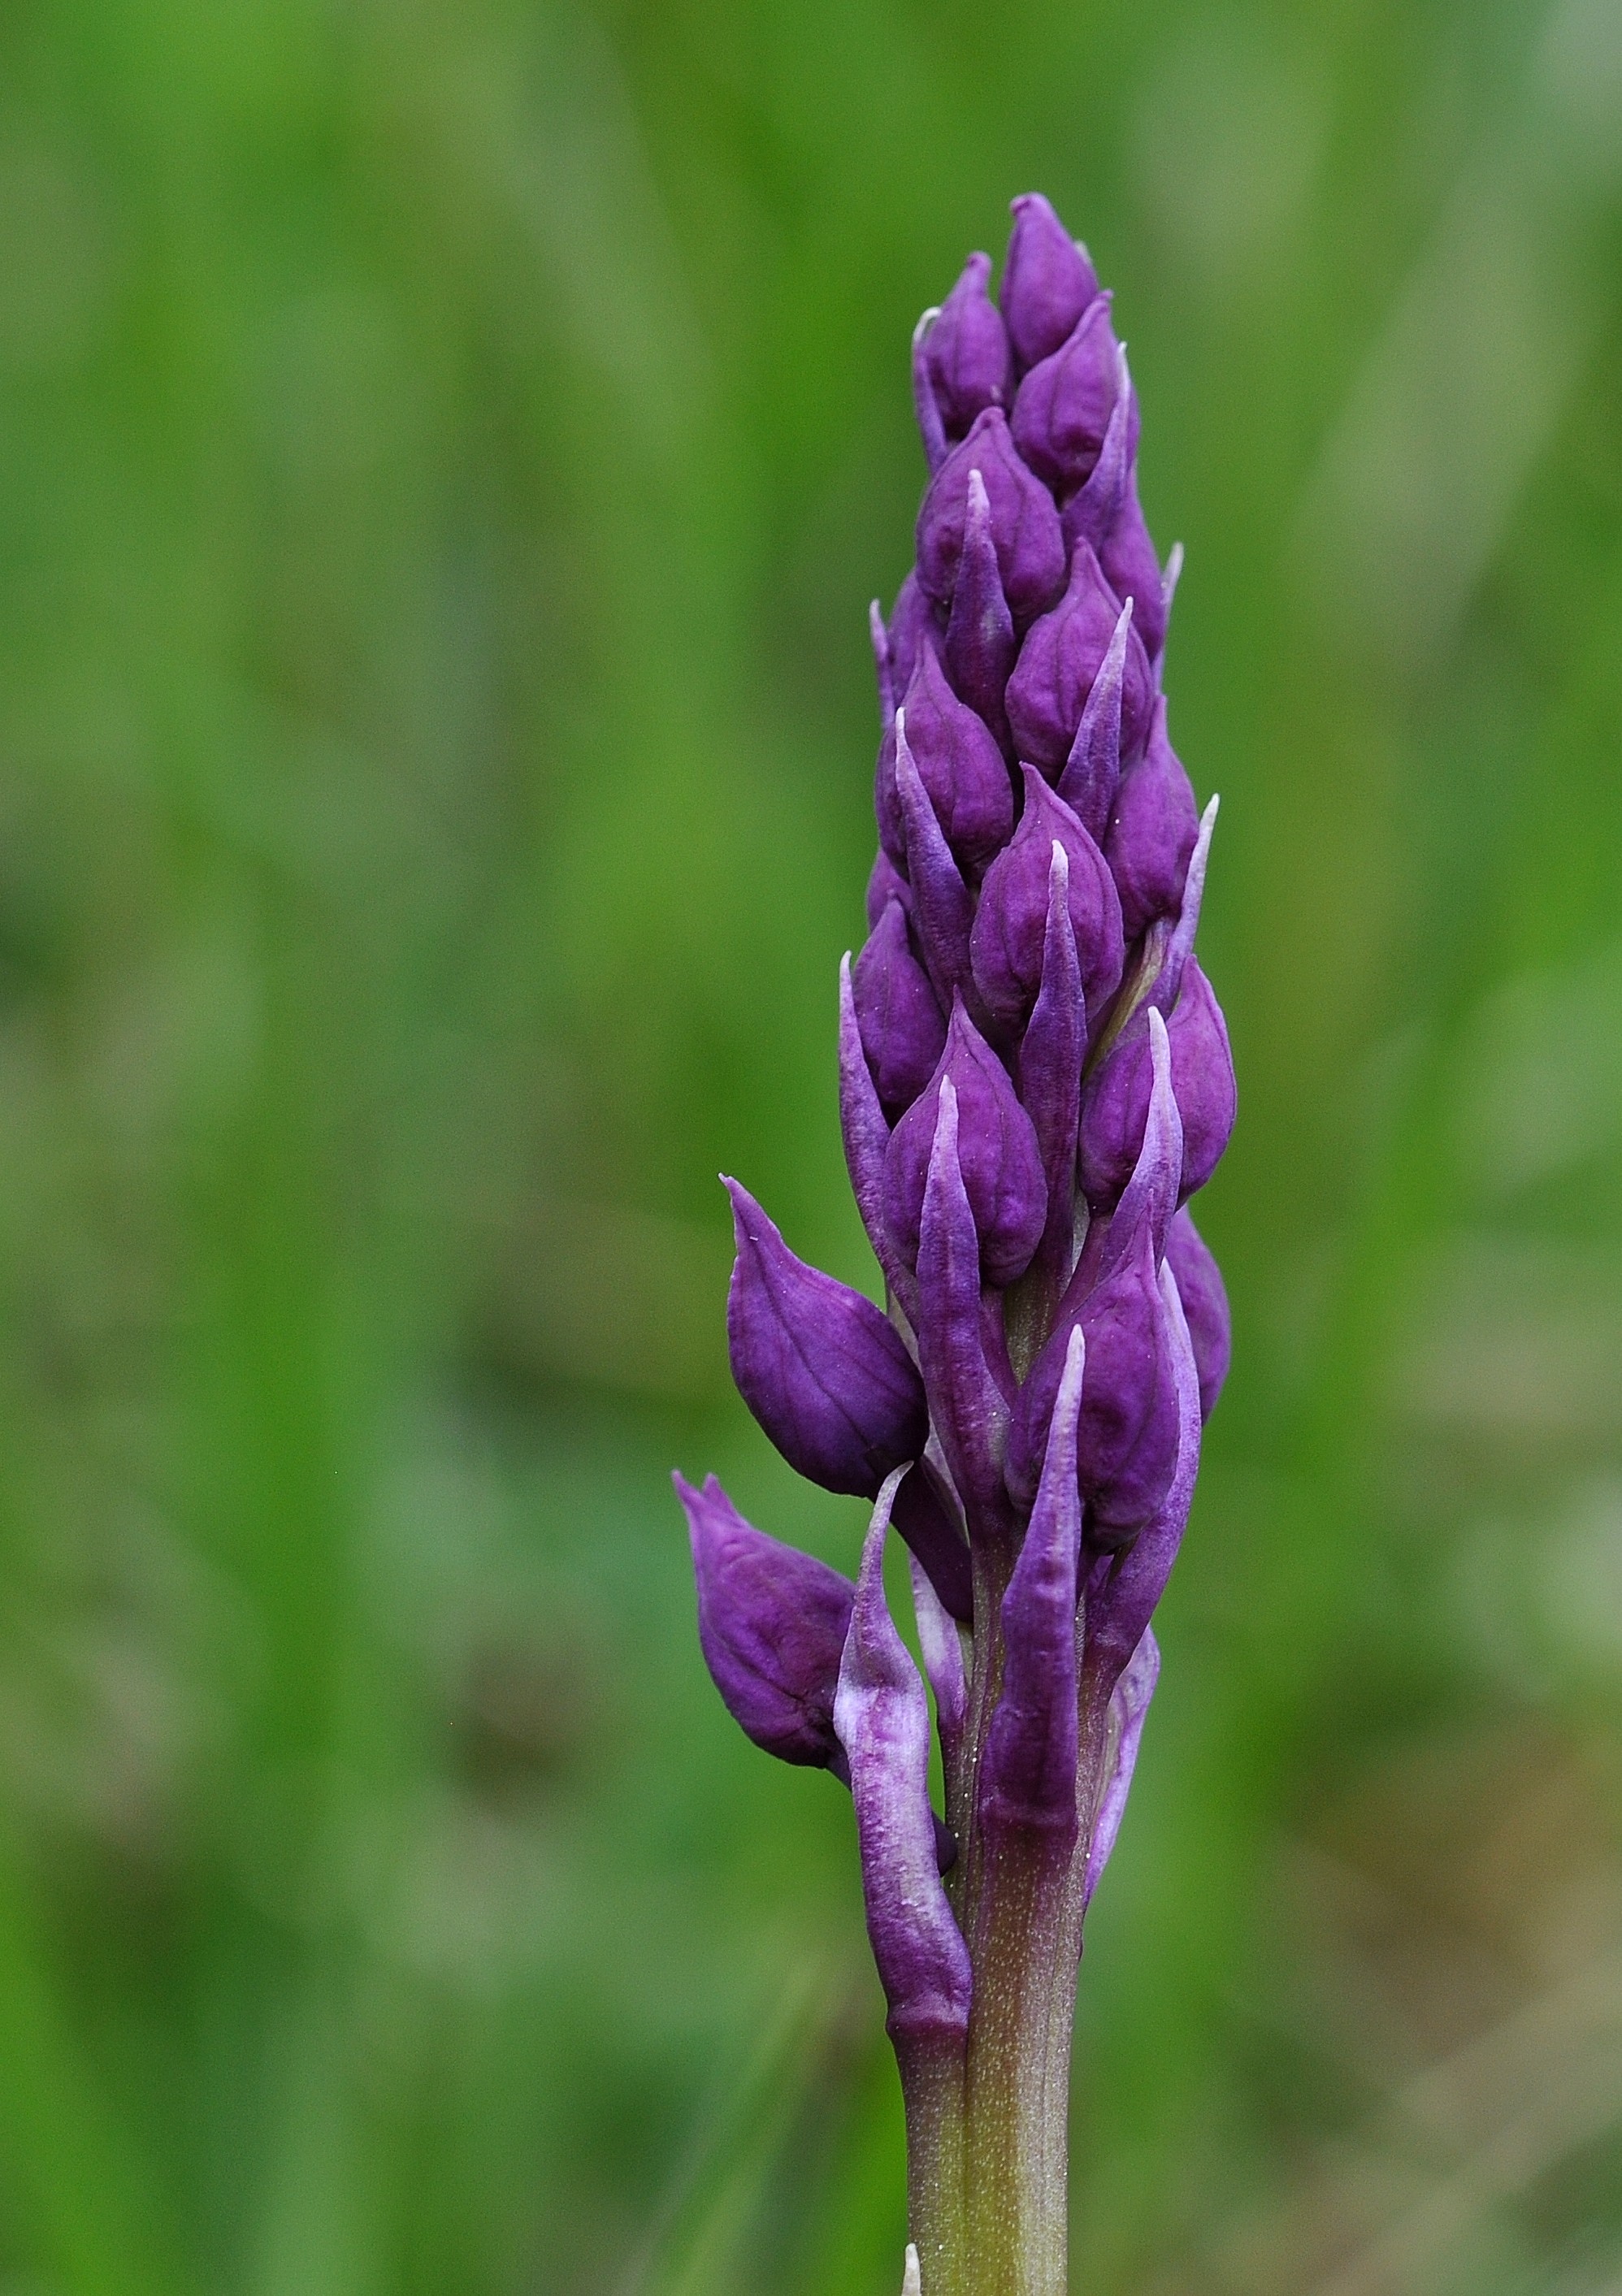
blossom, plant, flower, bloom, botany, close, flora, lavender, orchid, wildflower, pointed flower, closed, lupin, macro photography, flowering plant, closed flowers, plant stem, land plant, english lavender, french lavender, dactylorhiza praetermissa